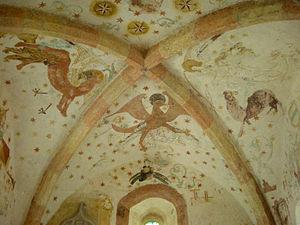
Ban de la Roche est le nom d'une ancienne seigneurie puis comté dont le siège administratif a été le château de la Roche et ensuite celui de Rothau.
Fouday est une commune française située dans le département du Bas-Rhin, en région Grand Est.